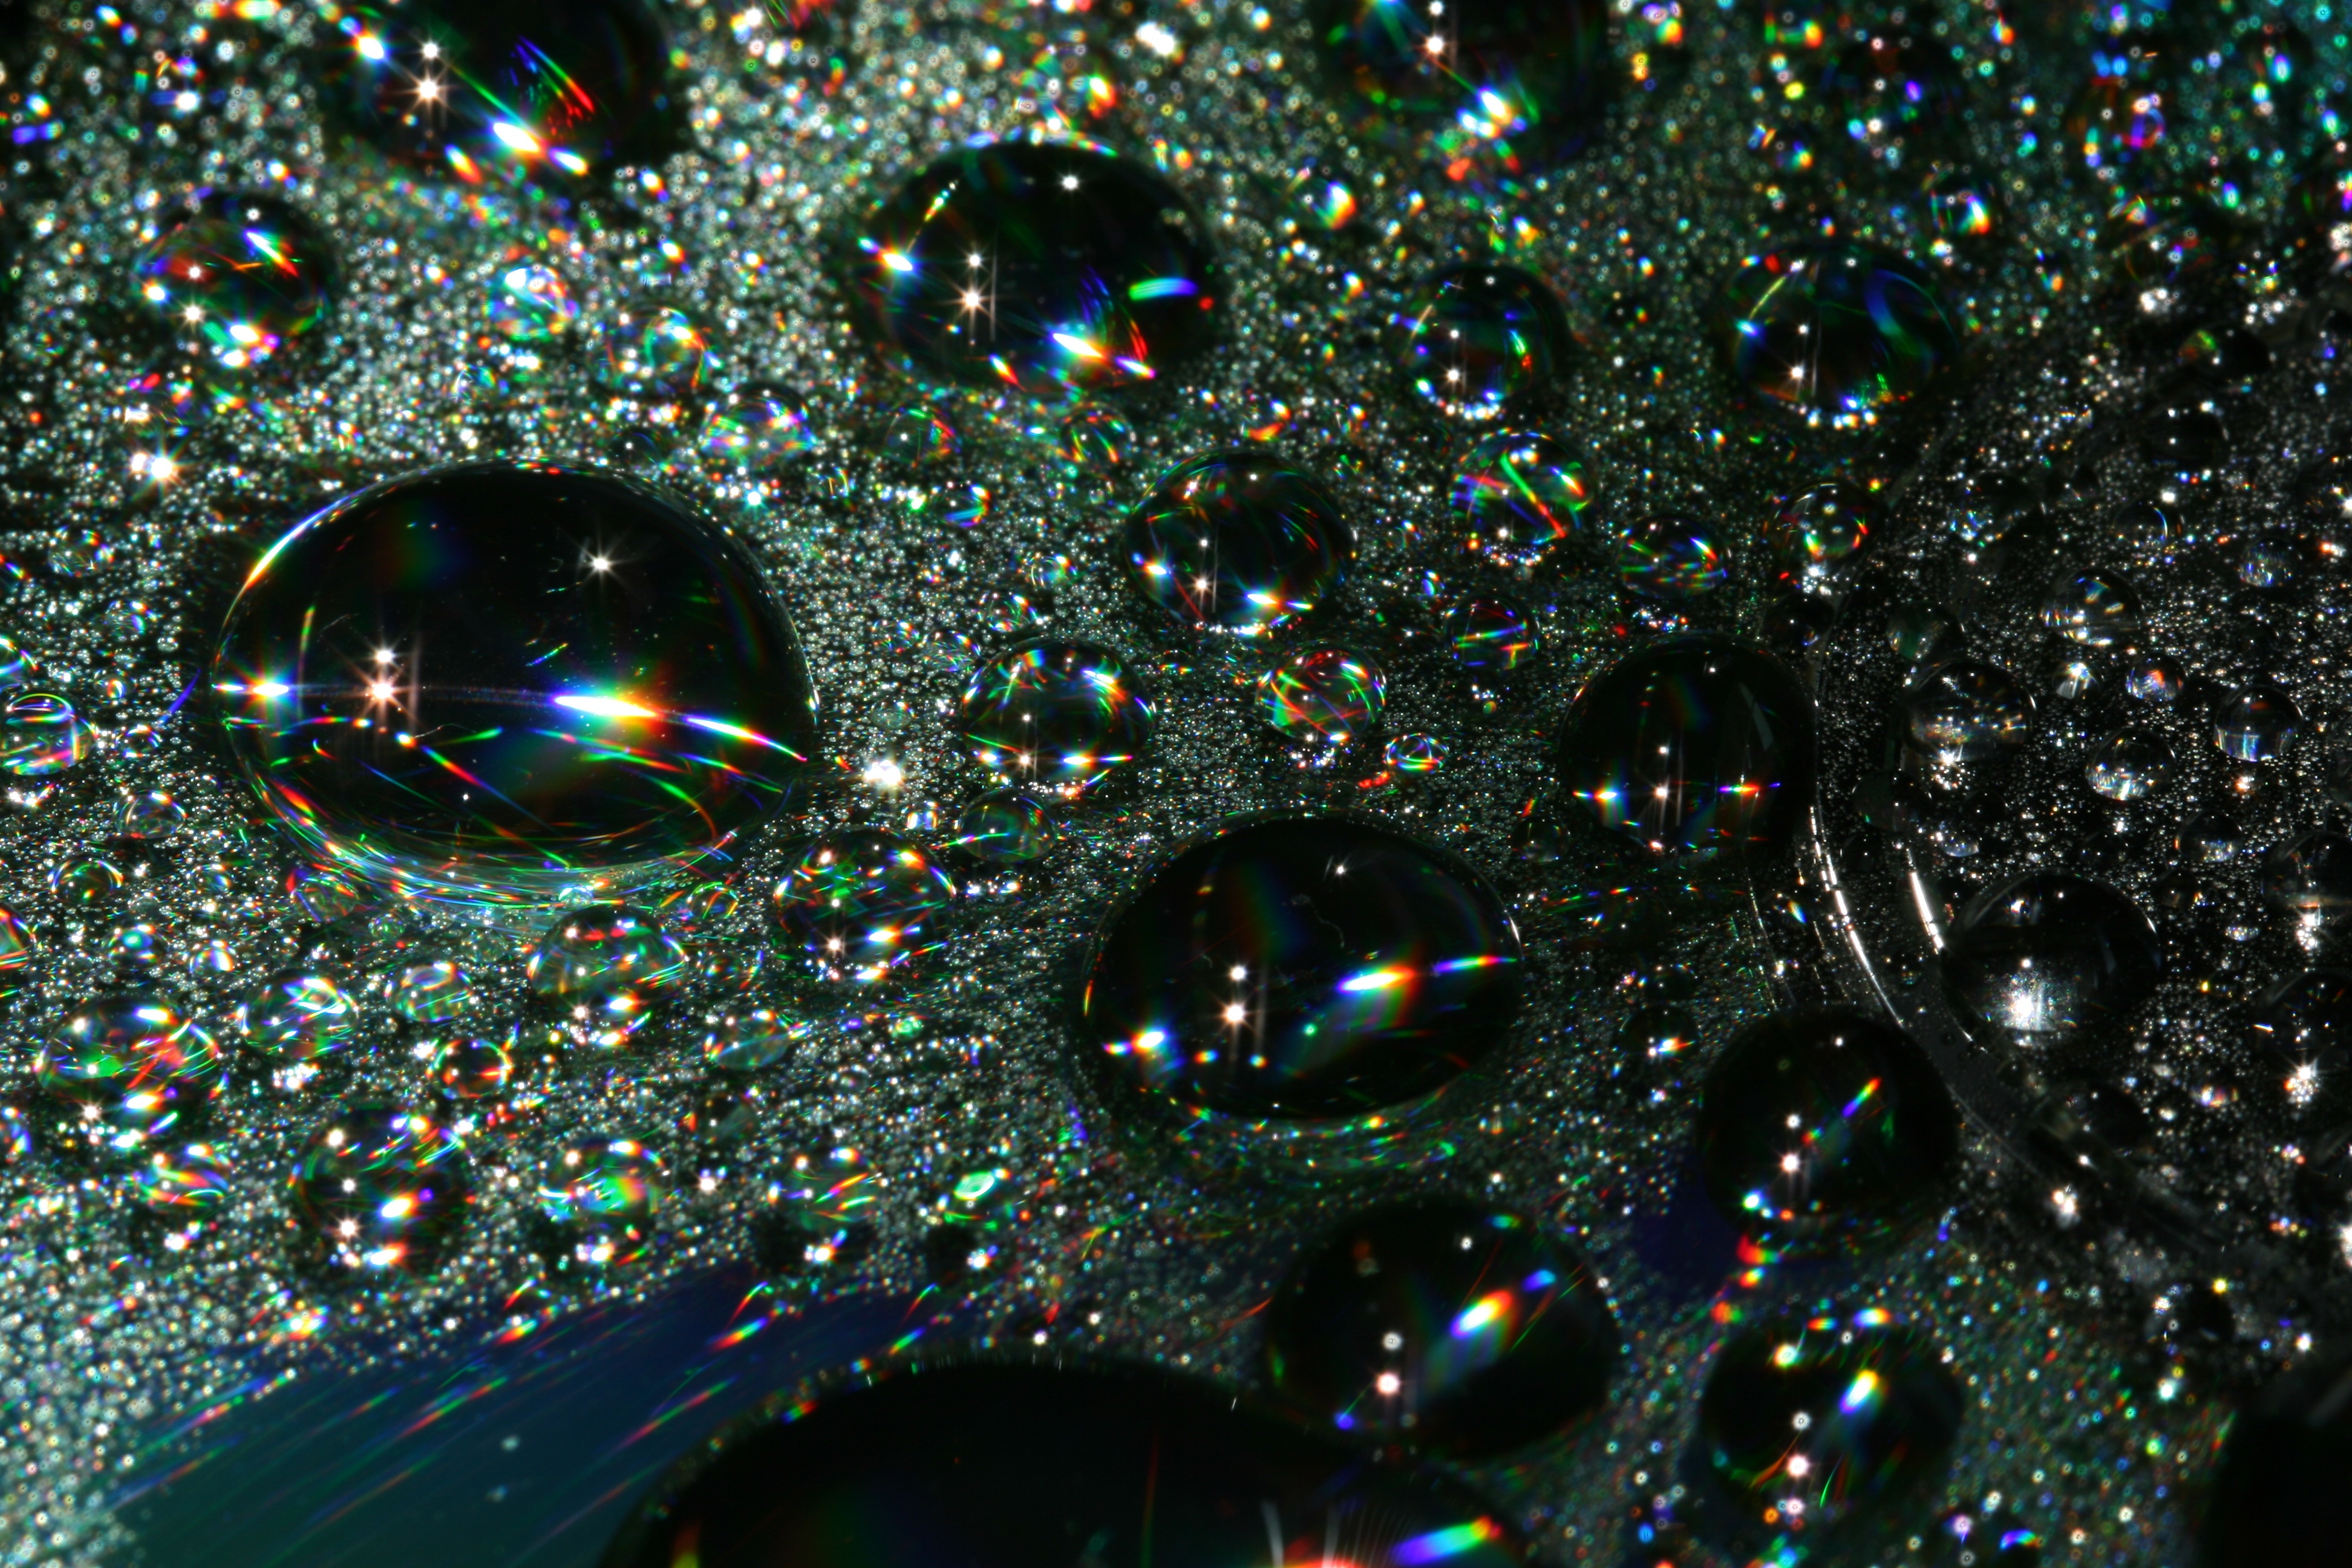
water, drop, light, texture, pattern, desktop, toy, circle, colors, background, usd, cd, dvd, macro photography, trickle, fractal art